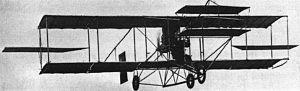
Le 1911 Curtiss Model D, ou plus fréquemment désigné « Curtiss Pusher » était un avion à hélice propulsive des débuts de l'aviation, qui disposait d'un moteur à pistons et d'une hélice installés derrière le siège du pilote. Produit de 1909 à 1912, il fut parmi l'un des tout premiers avions au monde à avoir été produits en quantités — toutes quantités confondues —, tous ces exemplaires ayant été produits par Curtiss pendant une période d'essais et d'erreurs caractéristique des débuts de l'aviation, à laquelle les moteurs à combustion interne ont également dû faire face à d'importants développements technologiques et expérimentations techniques.